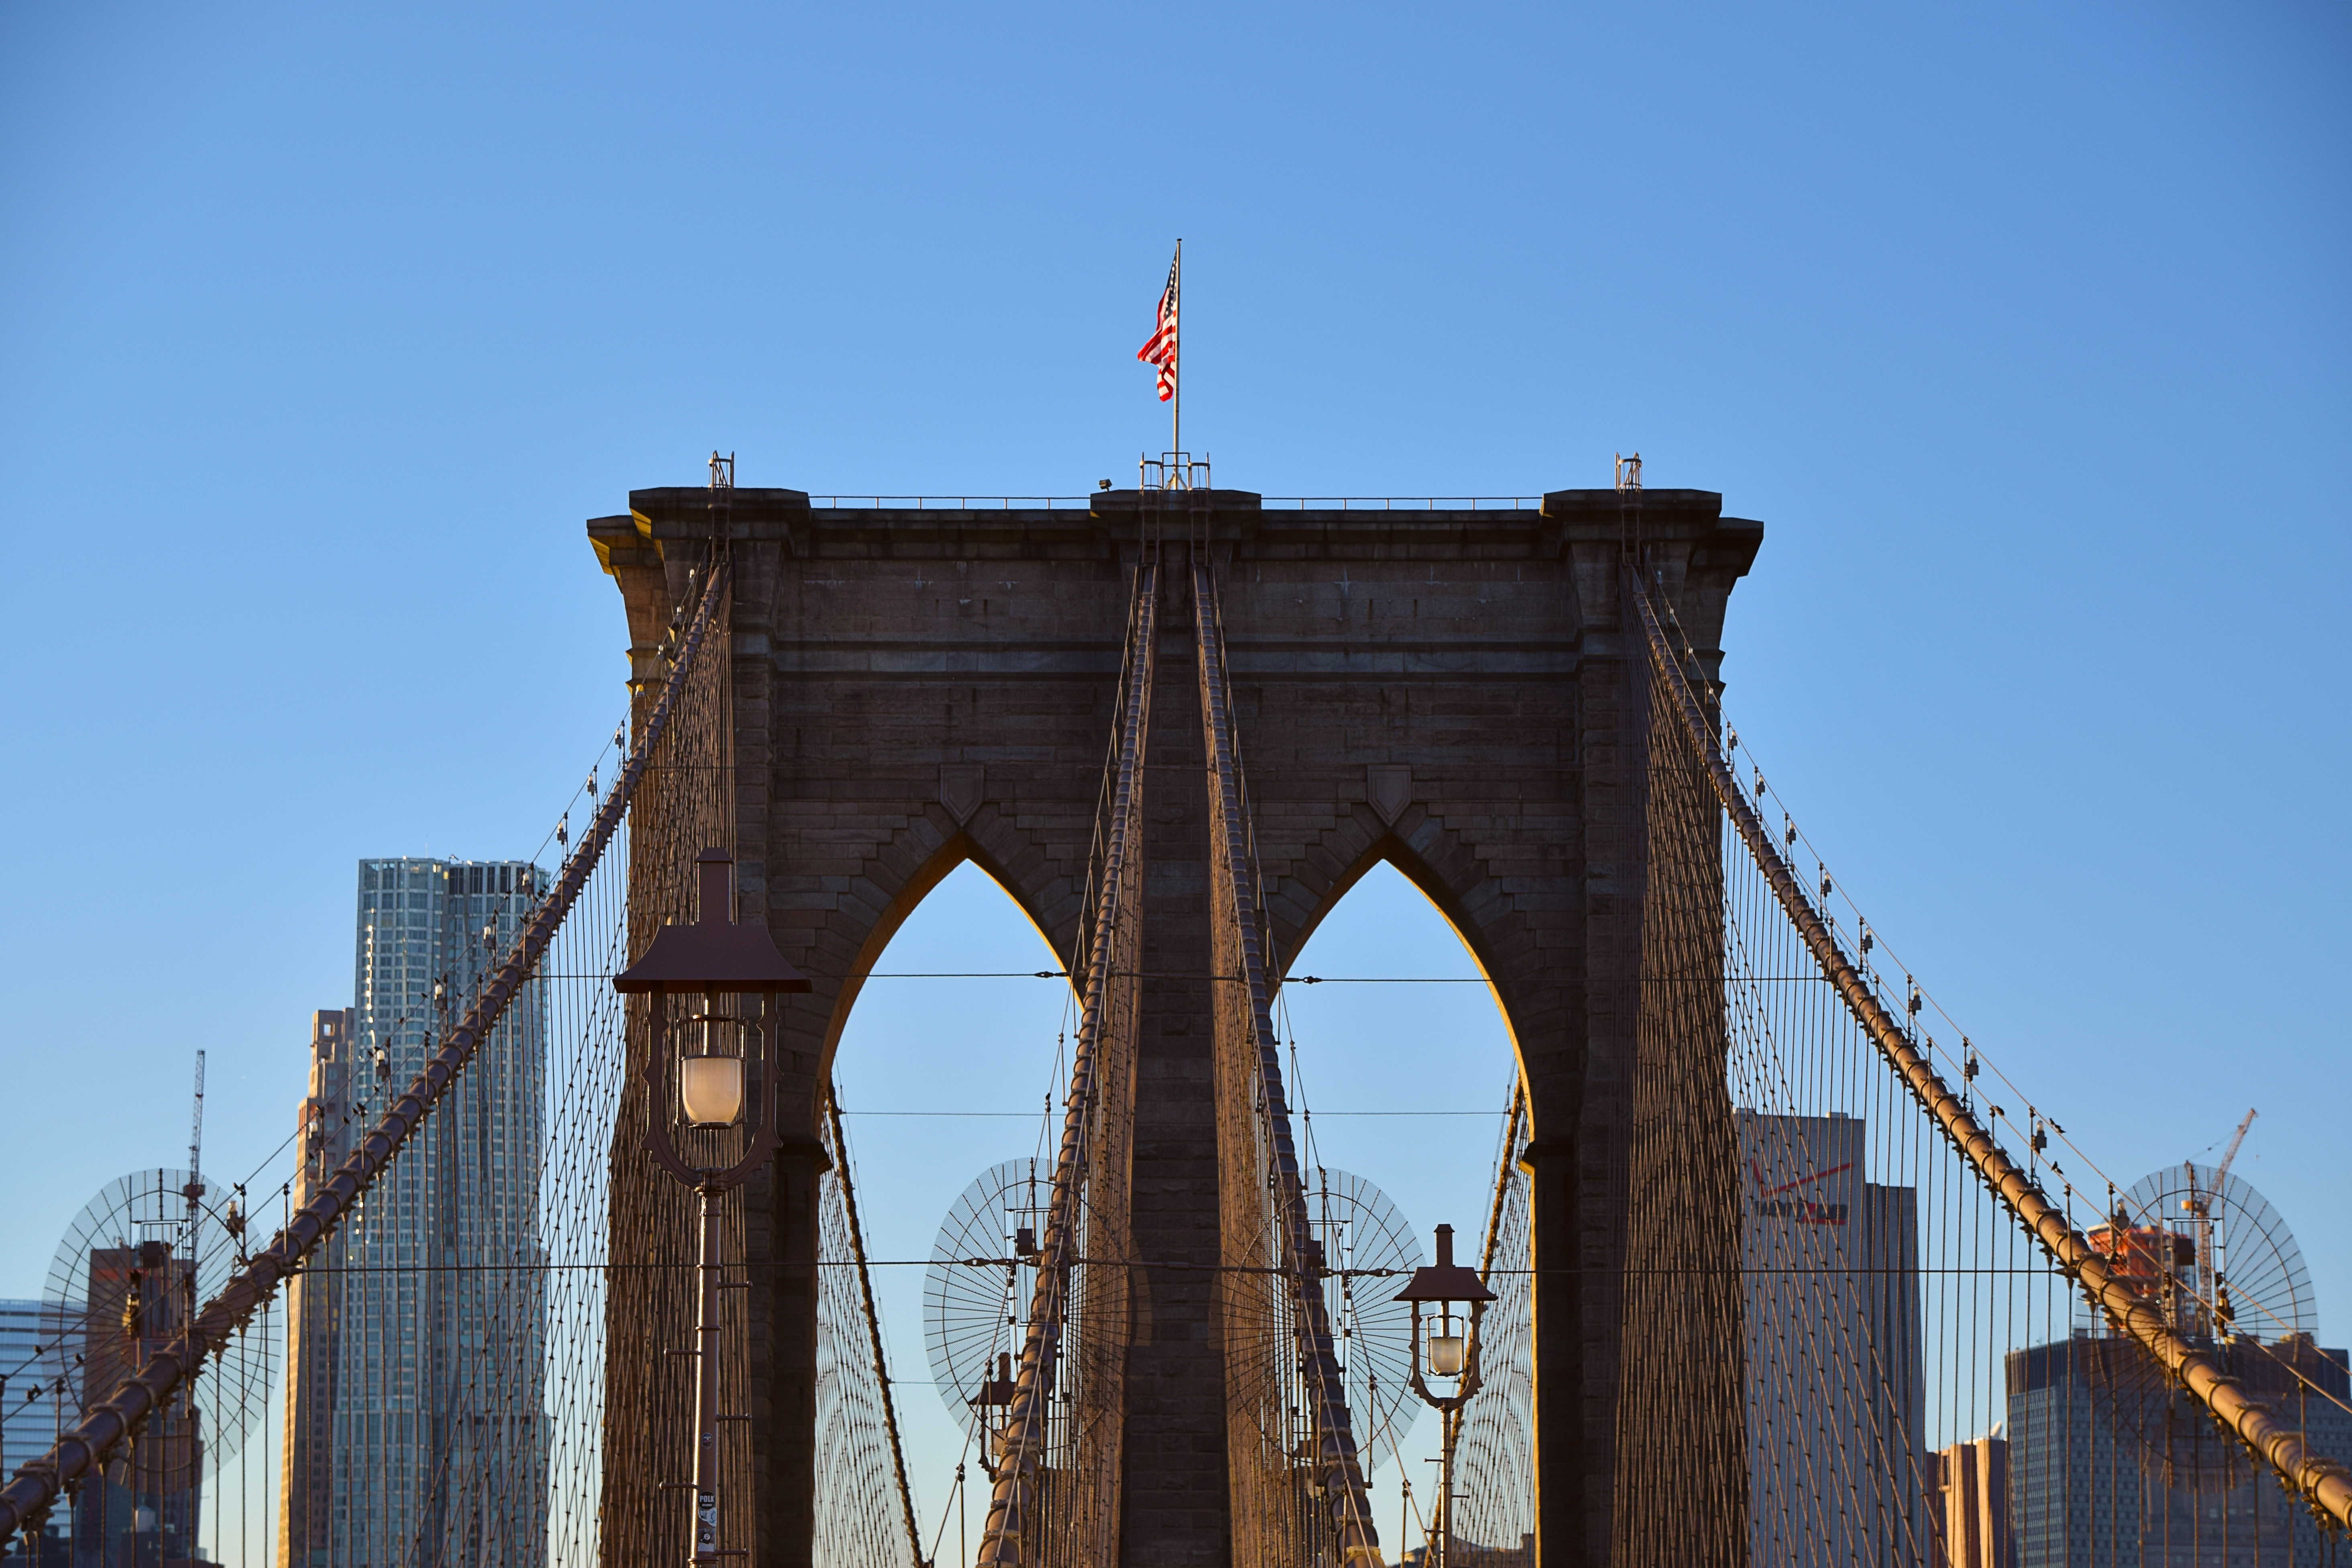
architecture, bridge, monument, cityscape, arch, tower, landmark, ancient history